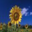
Label: sunflower